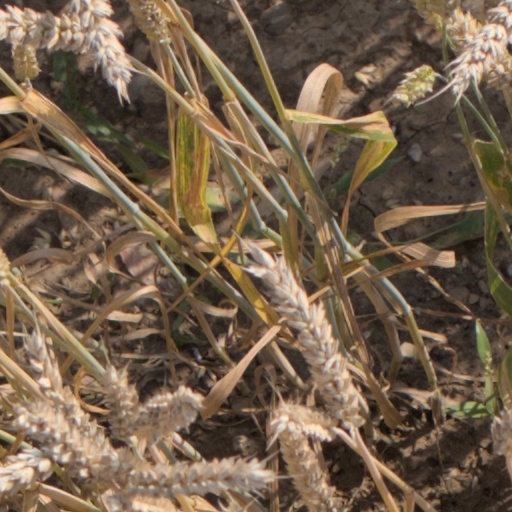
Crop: wheat